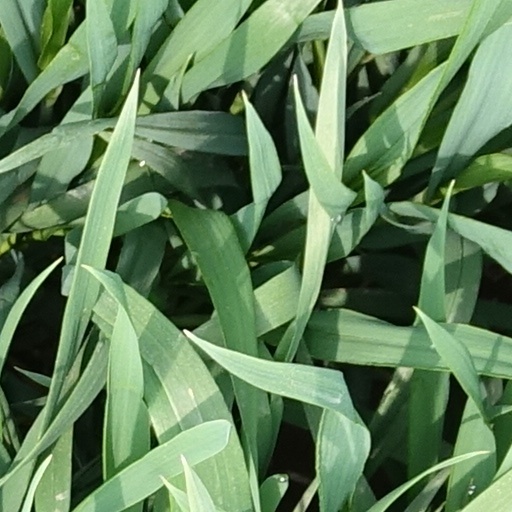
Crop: wheat